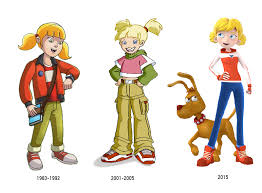
Portrait style: Cartoon Portrait